Chris Dercon

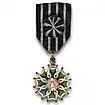
Ordre des Arts et des Lettres

Dercon has worked and published extensively on the future of museums, working with architects Rem Koolhaas, , Herzog and De Meuron, and Francis Kéré.